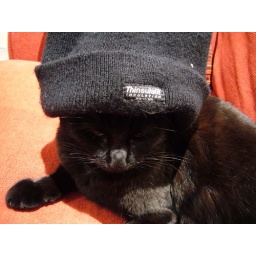
cat in a hat